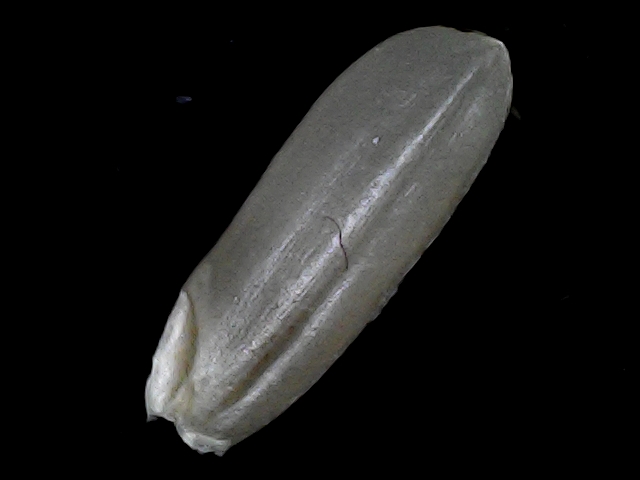
Rice variety: BRRI67